Galbreath Wildlands Preserve

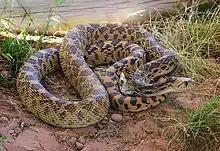
Gopher snake ("Pituophis catenifer")

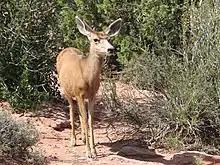
Mule deer ("Odocoileus hemionus")

The following species have been documented at the Preserve, and are considered at risk of extinction.